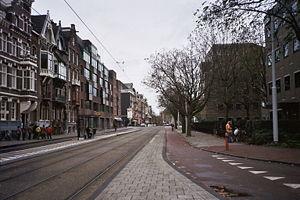
Weteringschans est une rue de Amsterdam.